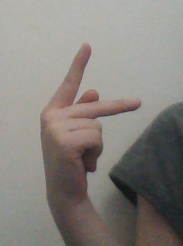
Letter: dha